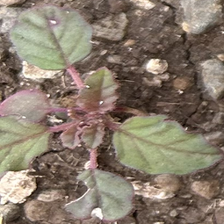
Weed species: Punarnava _(Boerhaavia diffusa)